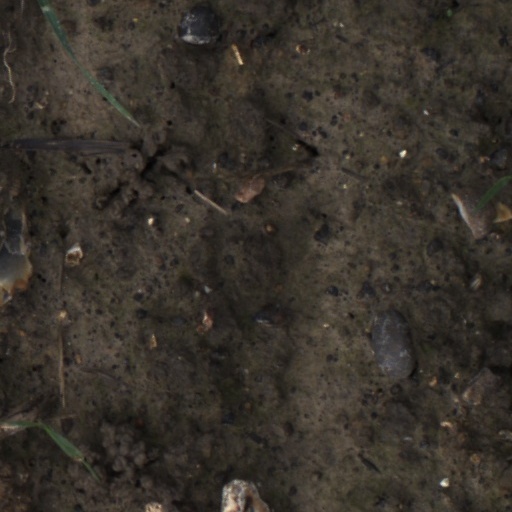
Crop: wheat